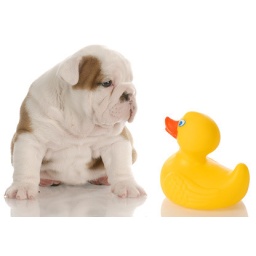
dog bath time - english bulldog puppy sitting beside a yellow rubber duck - 4 weeks old